Iyake Lake

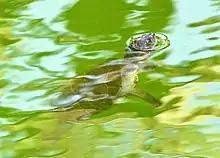
Mud turtle in Iyake suspended lake.

The lake has become a point of interest for tourists, researchers, and adventure seekers due to its natural beauty. Despite limited infrastructure, efforts by local and state authorities are ongoing to develop the area into a more accessible tourist destination.